Daniele Bonera

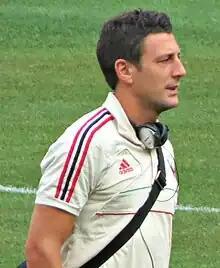
Bonera with AC Milan in 2012

Daniele Bonera (born 31 May 1981) is an Italian retired professional footballer who played as a centre back.